Law of Jante

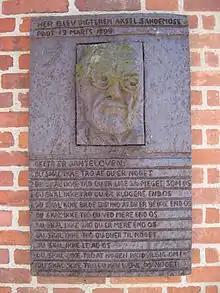
Plaque commemorating Aksel Sandemose and citing his "Law" at his birthplace in Nykøbing Mors

The Law of Jante is a code of conduct originating in fiction and now used colloquially to denote a social attitude of disapproval towards expressions of individuality and personal success. Coined by the Danish-Norwegian author Aksel Sandemose, it has also come to represent the egalitarian nature of Scandinavian countries.